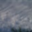
Label: cloud